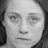
Emotion: neutral